Mystery of the Mummy (1988 video game)

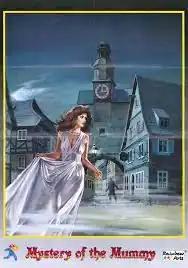

Mystery of the Mummy is a 1988 video game from Rainbow Arts. The game was released for Commodore 64 in August 1989.